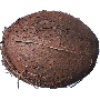
Label: cocos